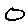
Label: 0